48 Hudson Avenue

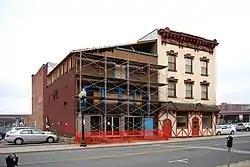
48 Hudson Avenue undergoing preservation and restoration in 2009

48 Hudson Avenue (also known as the Van Ostrande–Radliff House) is the oldest building in the city of Albany, New York. It was believed by Paul Huey, in the Albany architectural guide of 1993, to have been built in 1759 by Johannes Radliff when he married Elizabeth Singleton because he believed it was built after the stockade was moved south by one block. Research done by Albany historian John Wolcott proved that it had been occupied by Johannes van Ostrande between 1728 and 1734 and that a mortgage Radliff had on the house referred to it as "formerly van Ostrande." The Lamont–Doherty Earth Sciences laboratory of Columbia University performed dendrochronology on a wood core sample from the building to confirm that the building dated from 1728. It has been listed on the National Register of Historic Places since January 10, 2008; prior to that, it had been a contributing property to the Downtown Albany Historic District.